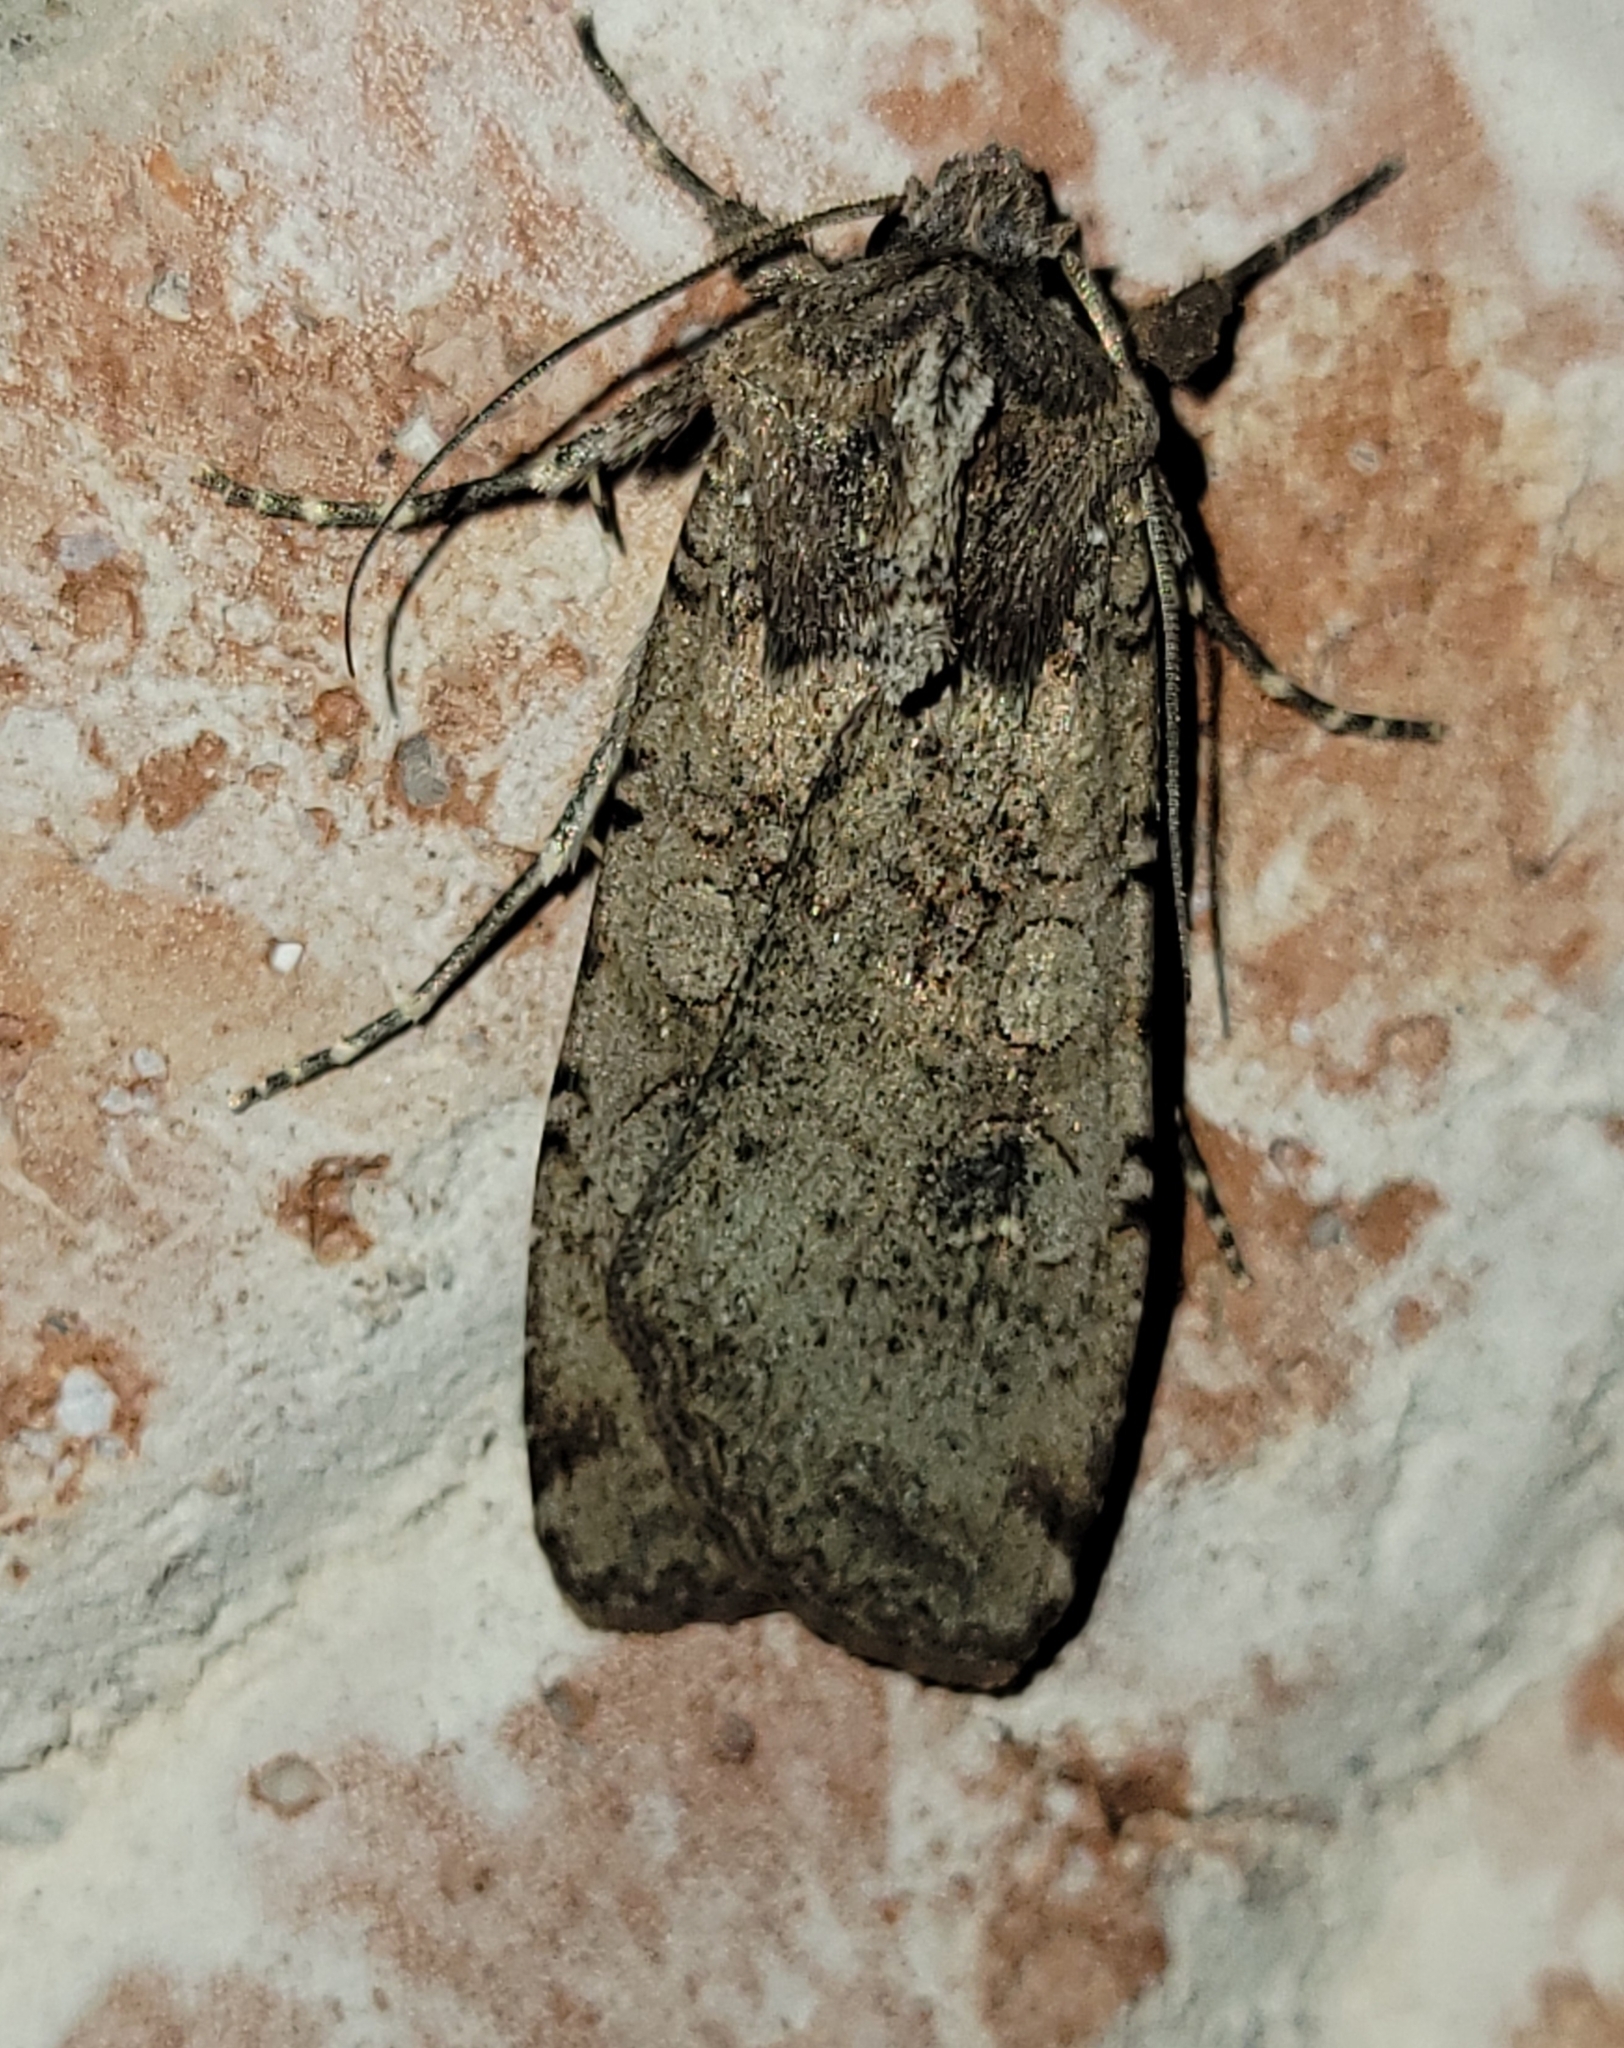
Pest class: cutworms